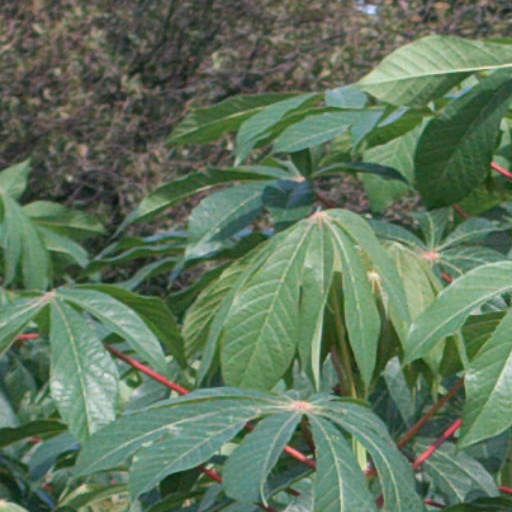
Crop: cassava